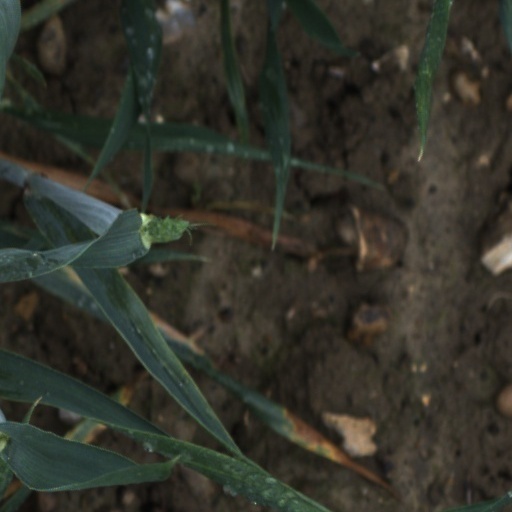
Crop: wheat